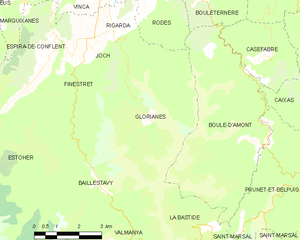
Glorianes
Kort over kommunen
Kort over kommunen
Glorianes er en kommune i departementet Pyrénées-Orientales i Sydfrankrig.